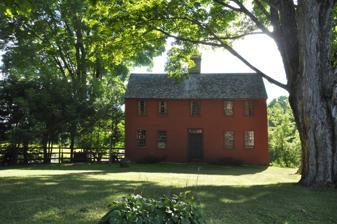
Building: Capt. Philo Beardsley House
Country: United States of America
Year built: 1780
Historic house in Connecticut, United States United States historic place Capt. Philo Beardsley House U.S. National Register of Historic Places Show map of Connecticut Show map of the United States Location Beardsley Rd., Kent, Connecticut Coordinates 41°42′4″N 73°23′31″W / 41.70111°N 73.39194°W / 41.70111; -73.39194 Area 1 acre (0.40 ha) Built 1780 ( 1780 ) Architectural style Saltbox NRHP reference No. 79002616 Added to NRHP July 3, 1979 The Captain Philo Beardsley House is a historic house on Beardsley Road in Kent, Connecticut .  Built about 1780, it is a well-preserved example of an 18th-century saltbox , with a remarkably well-preserved interior.  It was listed on the National Register of Historic Places in 1979. Description and history The Beardsley House stands in rural southeastern Kent, on the west side of Beardsley Road south of Kent Hollow Road.  It is set back from the road, among fields, with an associated barn across the road to the east.  The house is 2 + 1 ⁄ 2 stories in height, with a side gable roof, large central chimney, and clapboarded exterior.  The roof extends down to the first floor in the rear, giving the house a classic New England saltbox profile.  The rear lean-to section is an integral part of the house's original construction, and not a later addition.  However, the lean-to's rear wall is plank-framed, unlike the rest of the house, which is framed in timber.   The main facade is five bays wide, with a central entrance, with a simply framed surround and a six-light transom window.  The interior follows a central chimney plan, and retains many original features, including oak floorboards, paneling in the main parlor, and an unusual folding table in the original kitchen space.  Doors retain original hardware latches. The land on which the house stands is part of a 100-acre (40 ha) parcel purchased by Josiah Beardsley in the 1770s and given to his son Philo in 1781, with the house then standing.  The Beardsleys were farmers; Philo was also a captain in the local militia, and had sons who served in the state legislature.  The main block of the house has generally avoided modernization on the part of its owners; its modern facilities are located in an ell. See also National Register of Historic Places listings in Litchfield County, Connecticut References